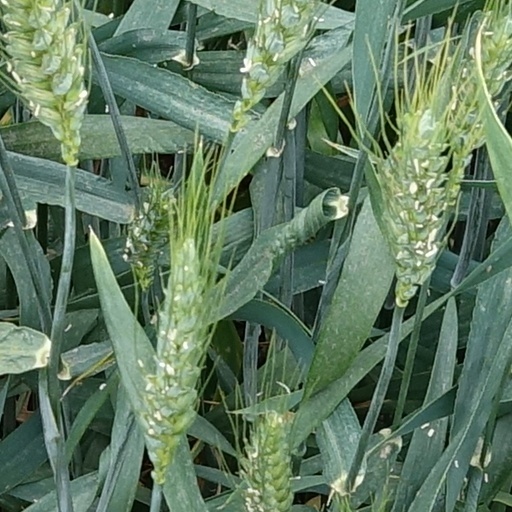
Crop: wheat